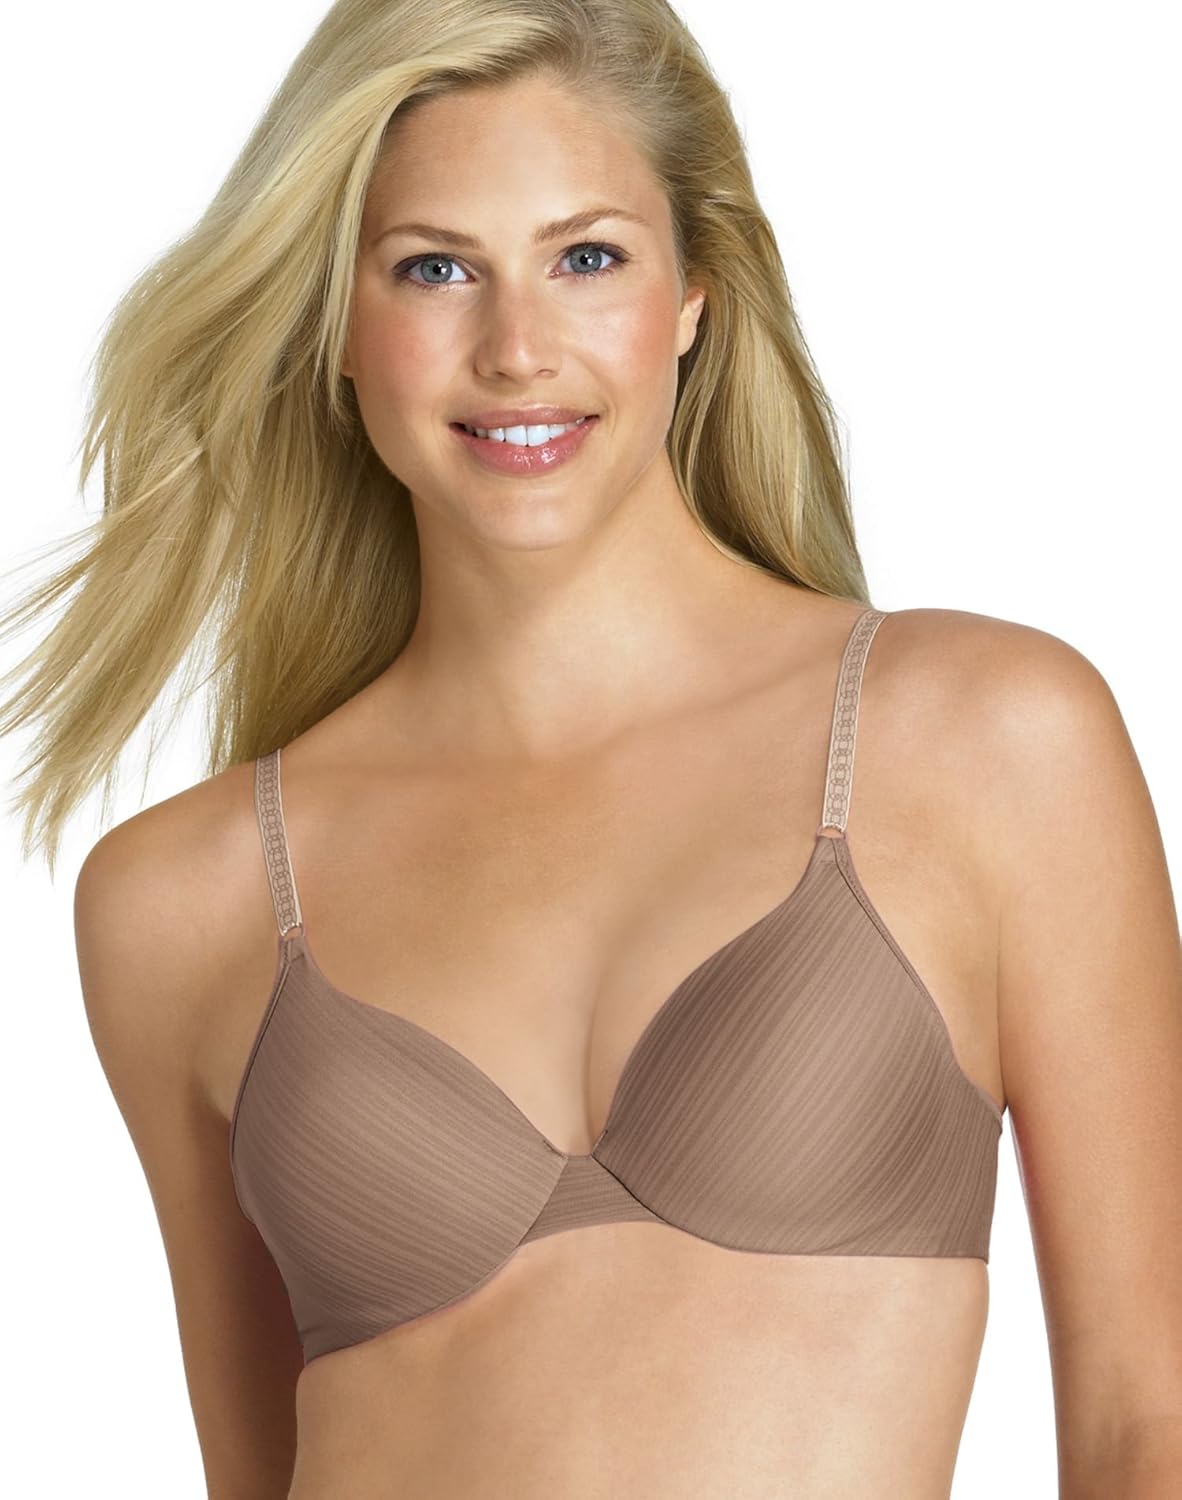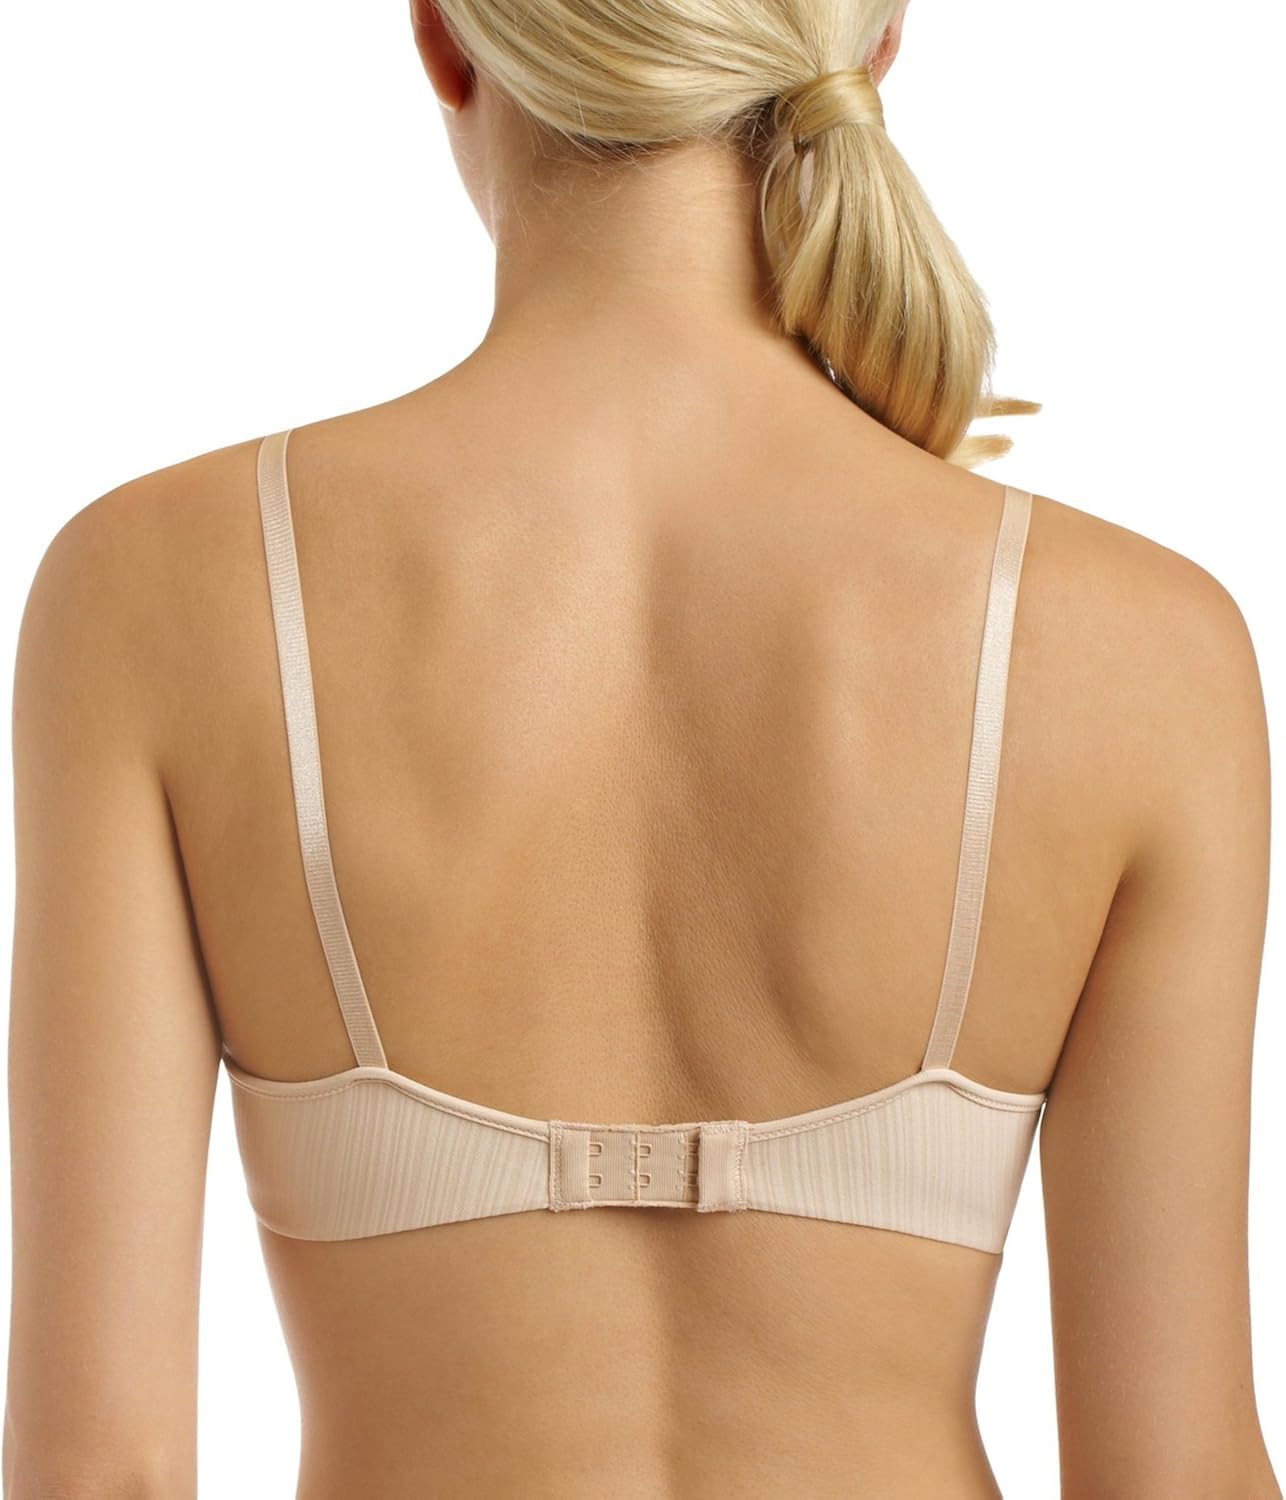
Barely There Women's Concealers Underwire Bra #4580
Category: AMAZON FASHION
This style features a concealing petal for utmost modesty, beautiful striped fabric, no irritating tags and a smooth, invisible look under clothes.
Features: 100% Nylon | bras closure | Hand Wash Only | Outer Cup, Back, Center Belt: 79% Nylon, 21% Spandex. Cup Linings: 100% Plyester. Cup Pad: 100% Polyesterurethane Foam. | Concealing petals provide no show-through | Average figure underwire | Imported | Hand Wash, Line Dry